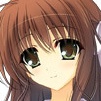
Portrait style: Anime Portrait